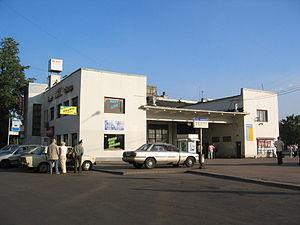
Uno Werner Ullberg est un architecte finlandais.
La Gare routière de Vyborg est une gare routière située à Vyborg en Russie.